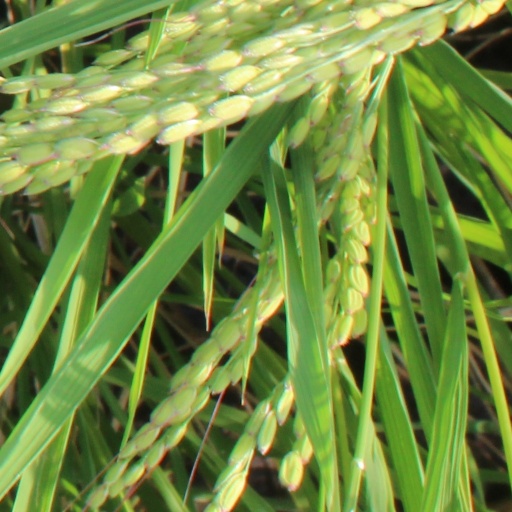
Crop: rice